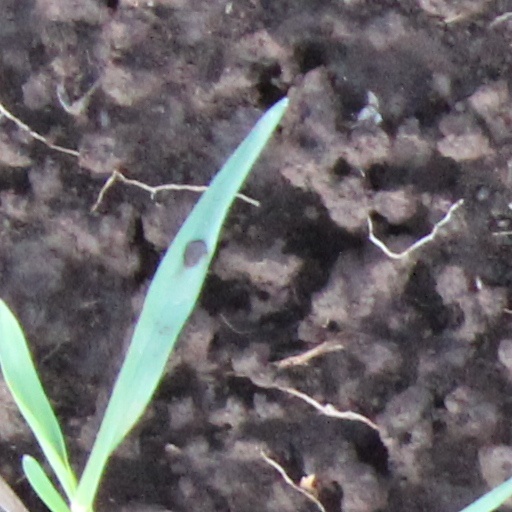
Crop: wheat